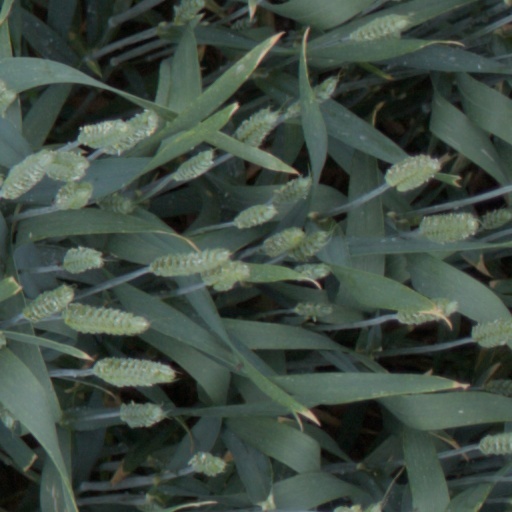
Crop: wheat